Cerro de la Estrella National Park

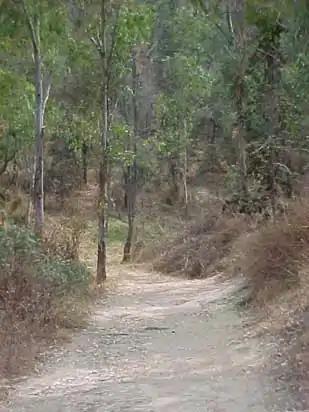
Walking path in Cerro de la Estrella National Park.

Cerro de la Estrella National Park is centered on the Cerro de la Estrella mountain which is located entirely within eastern Mexico City, in the borough of Iztapalapa.